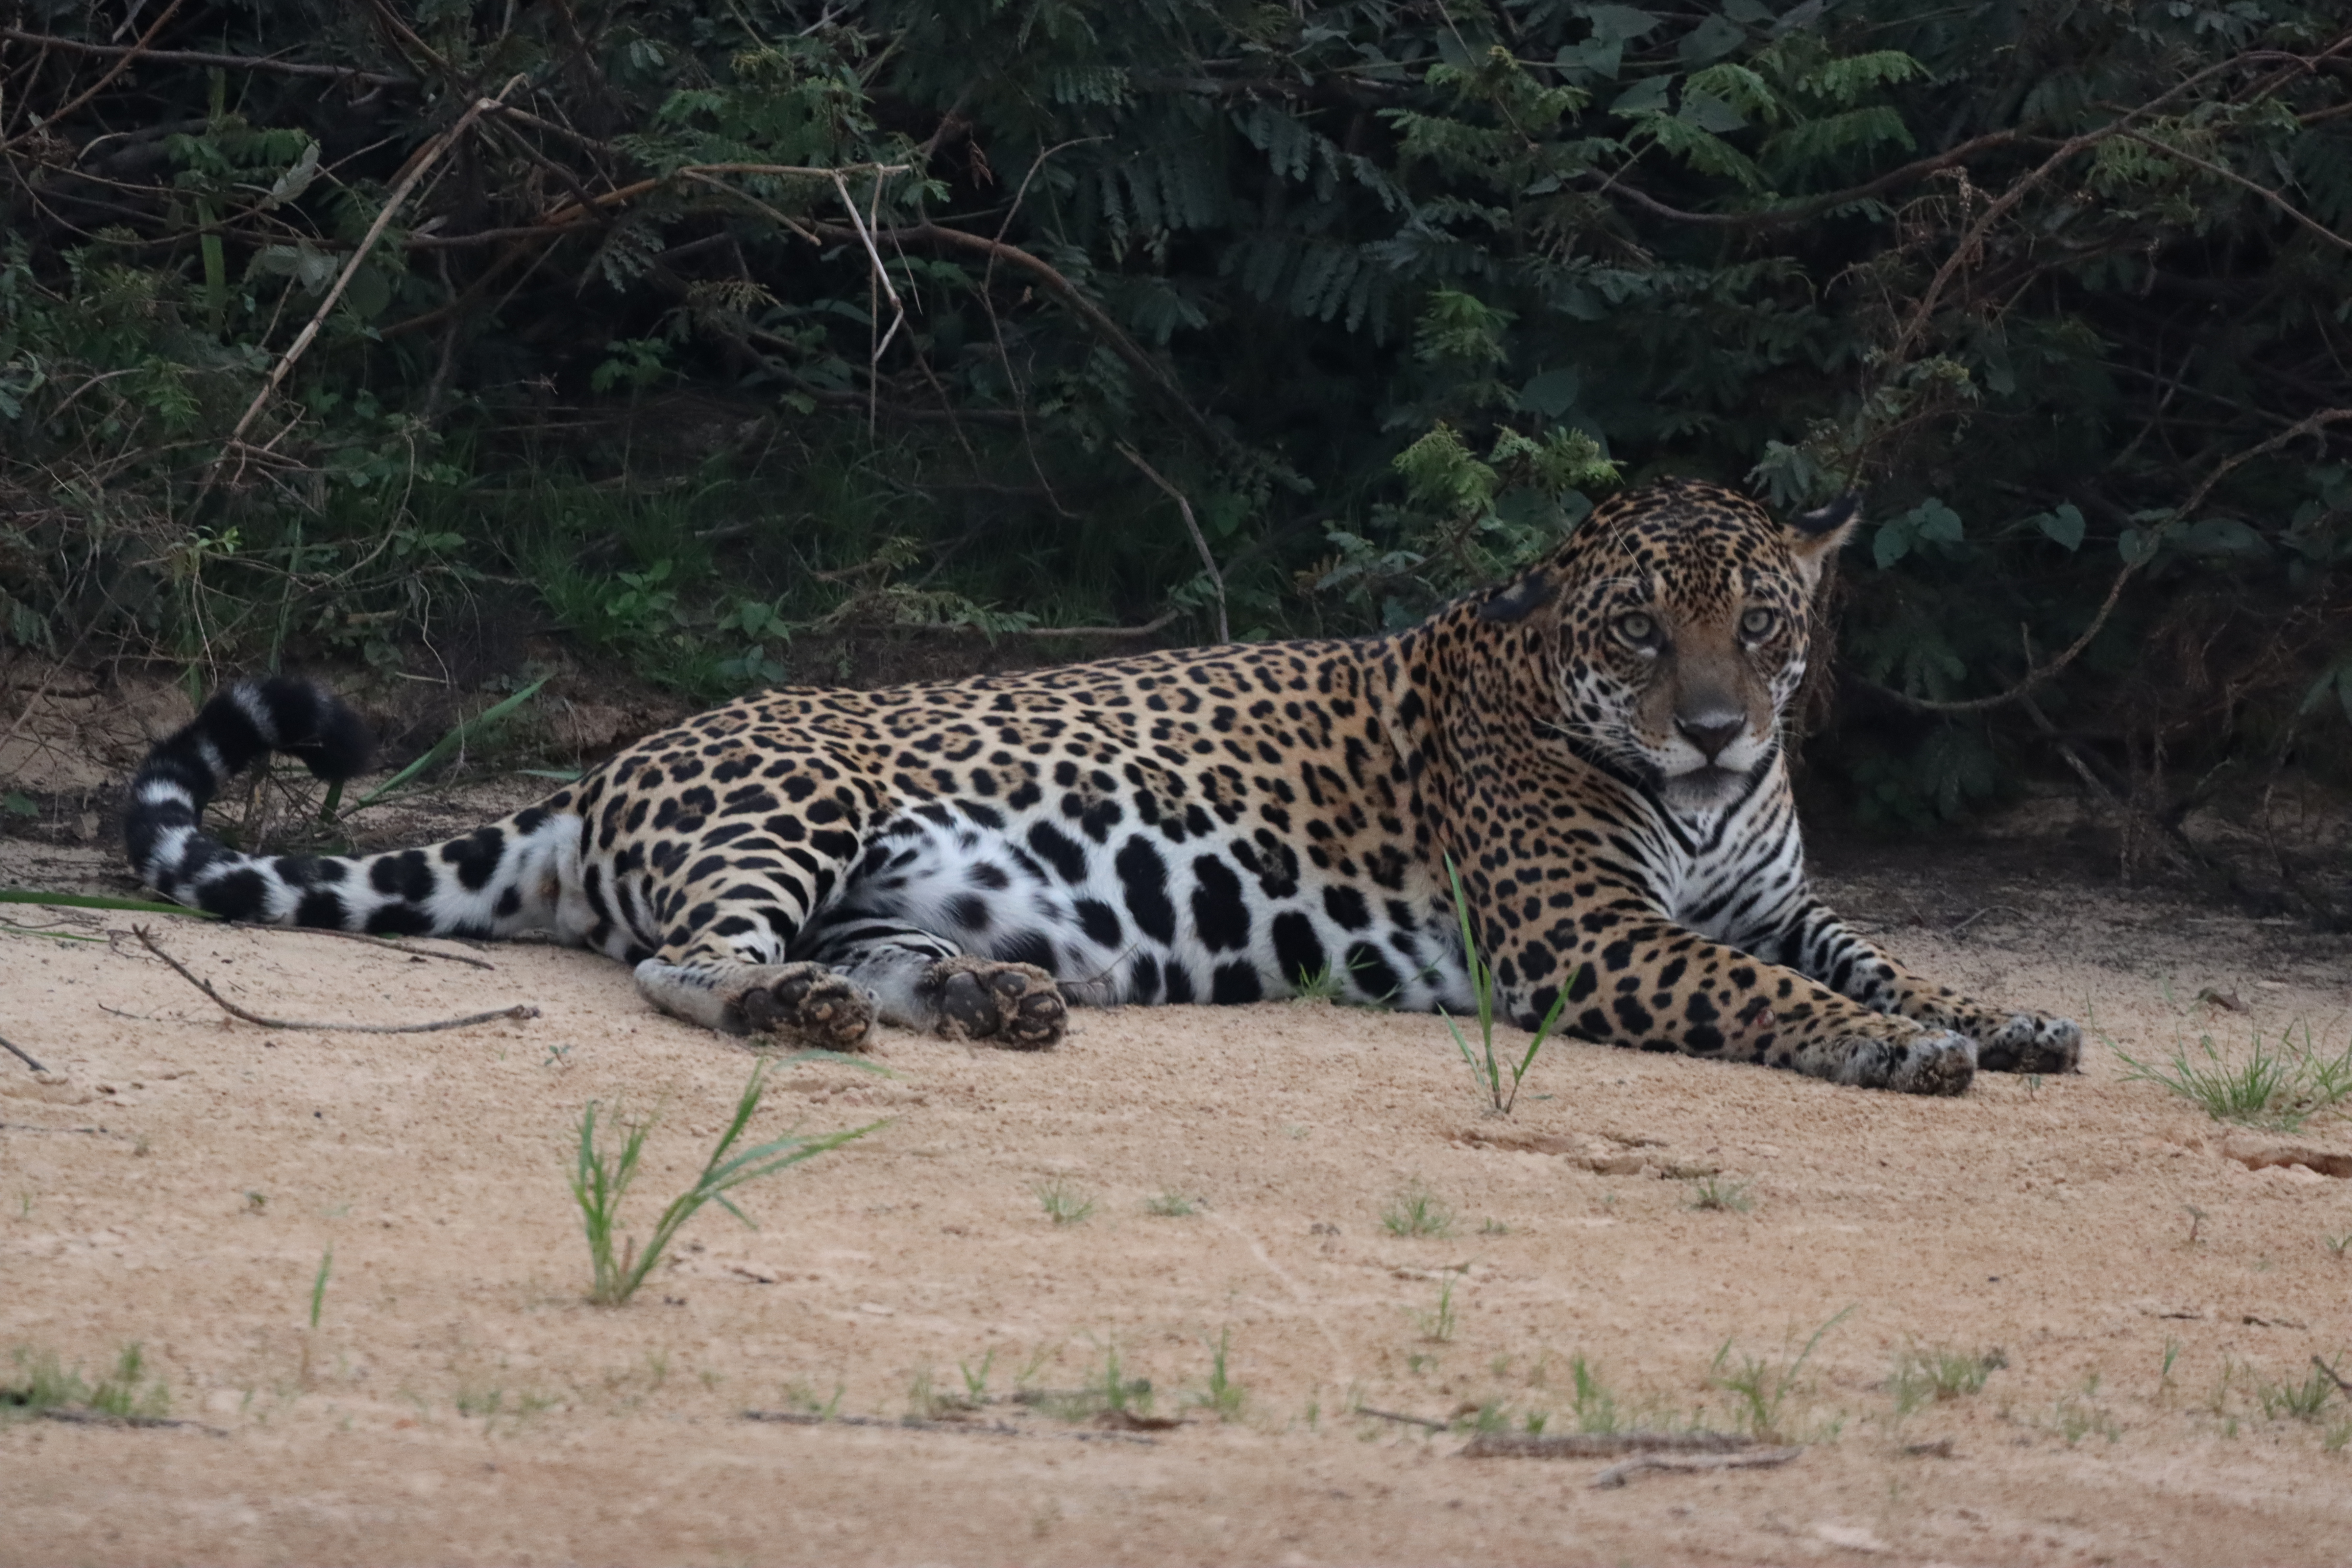
Jaguar: Pixana